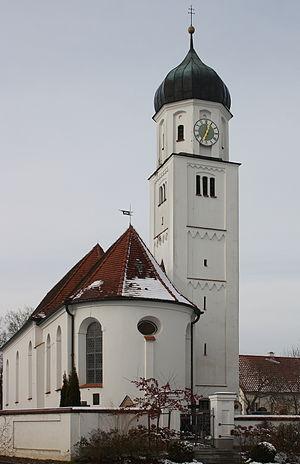
Altenmünster est une commune allemande de Bavière située dans l'arrondissement d'Augsbourg et le district de Souabe.